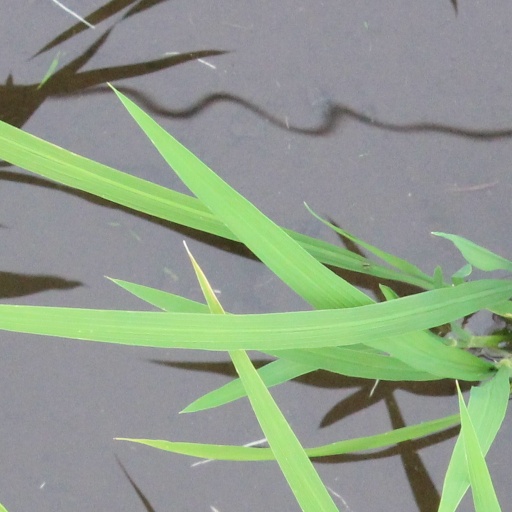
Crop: rice